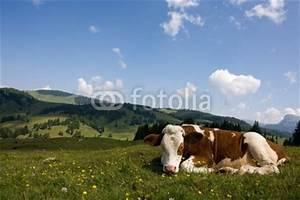
cow